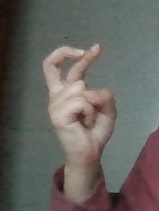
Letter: zay